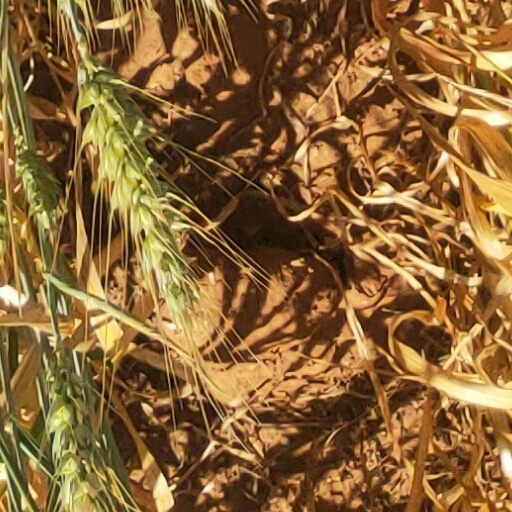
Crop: wheat